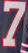
Number: 7